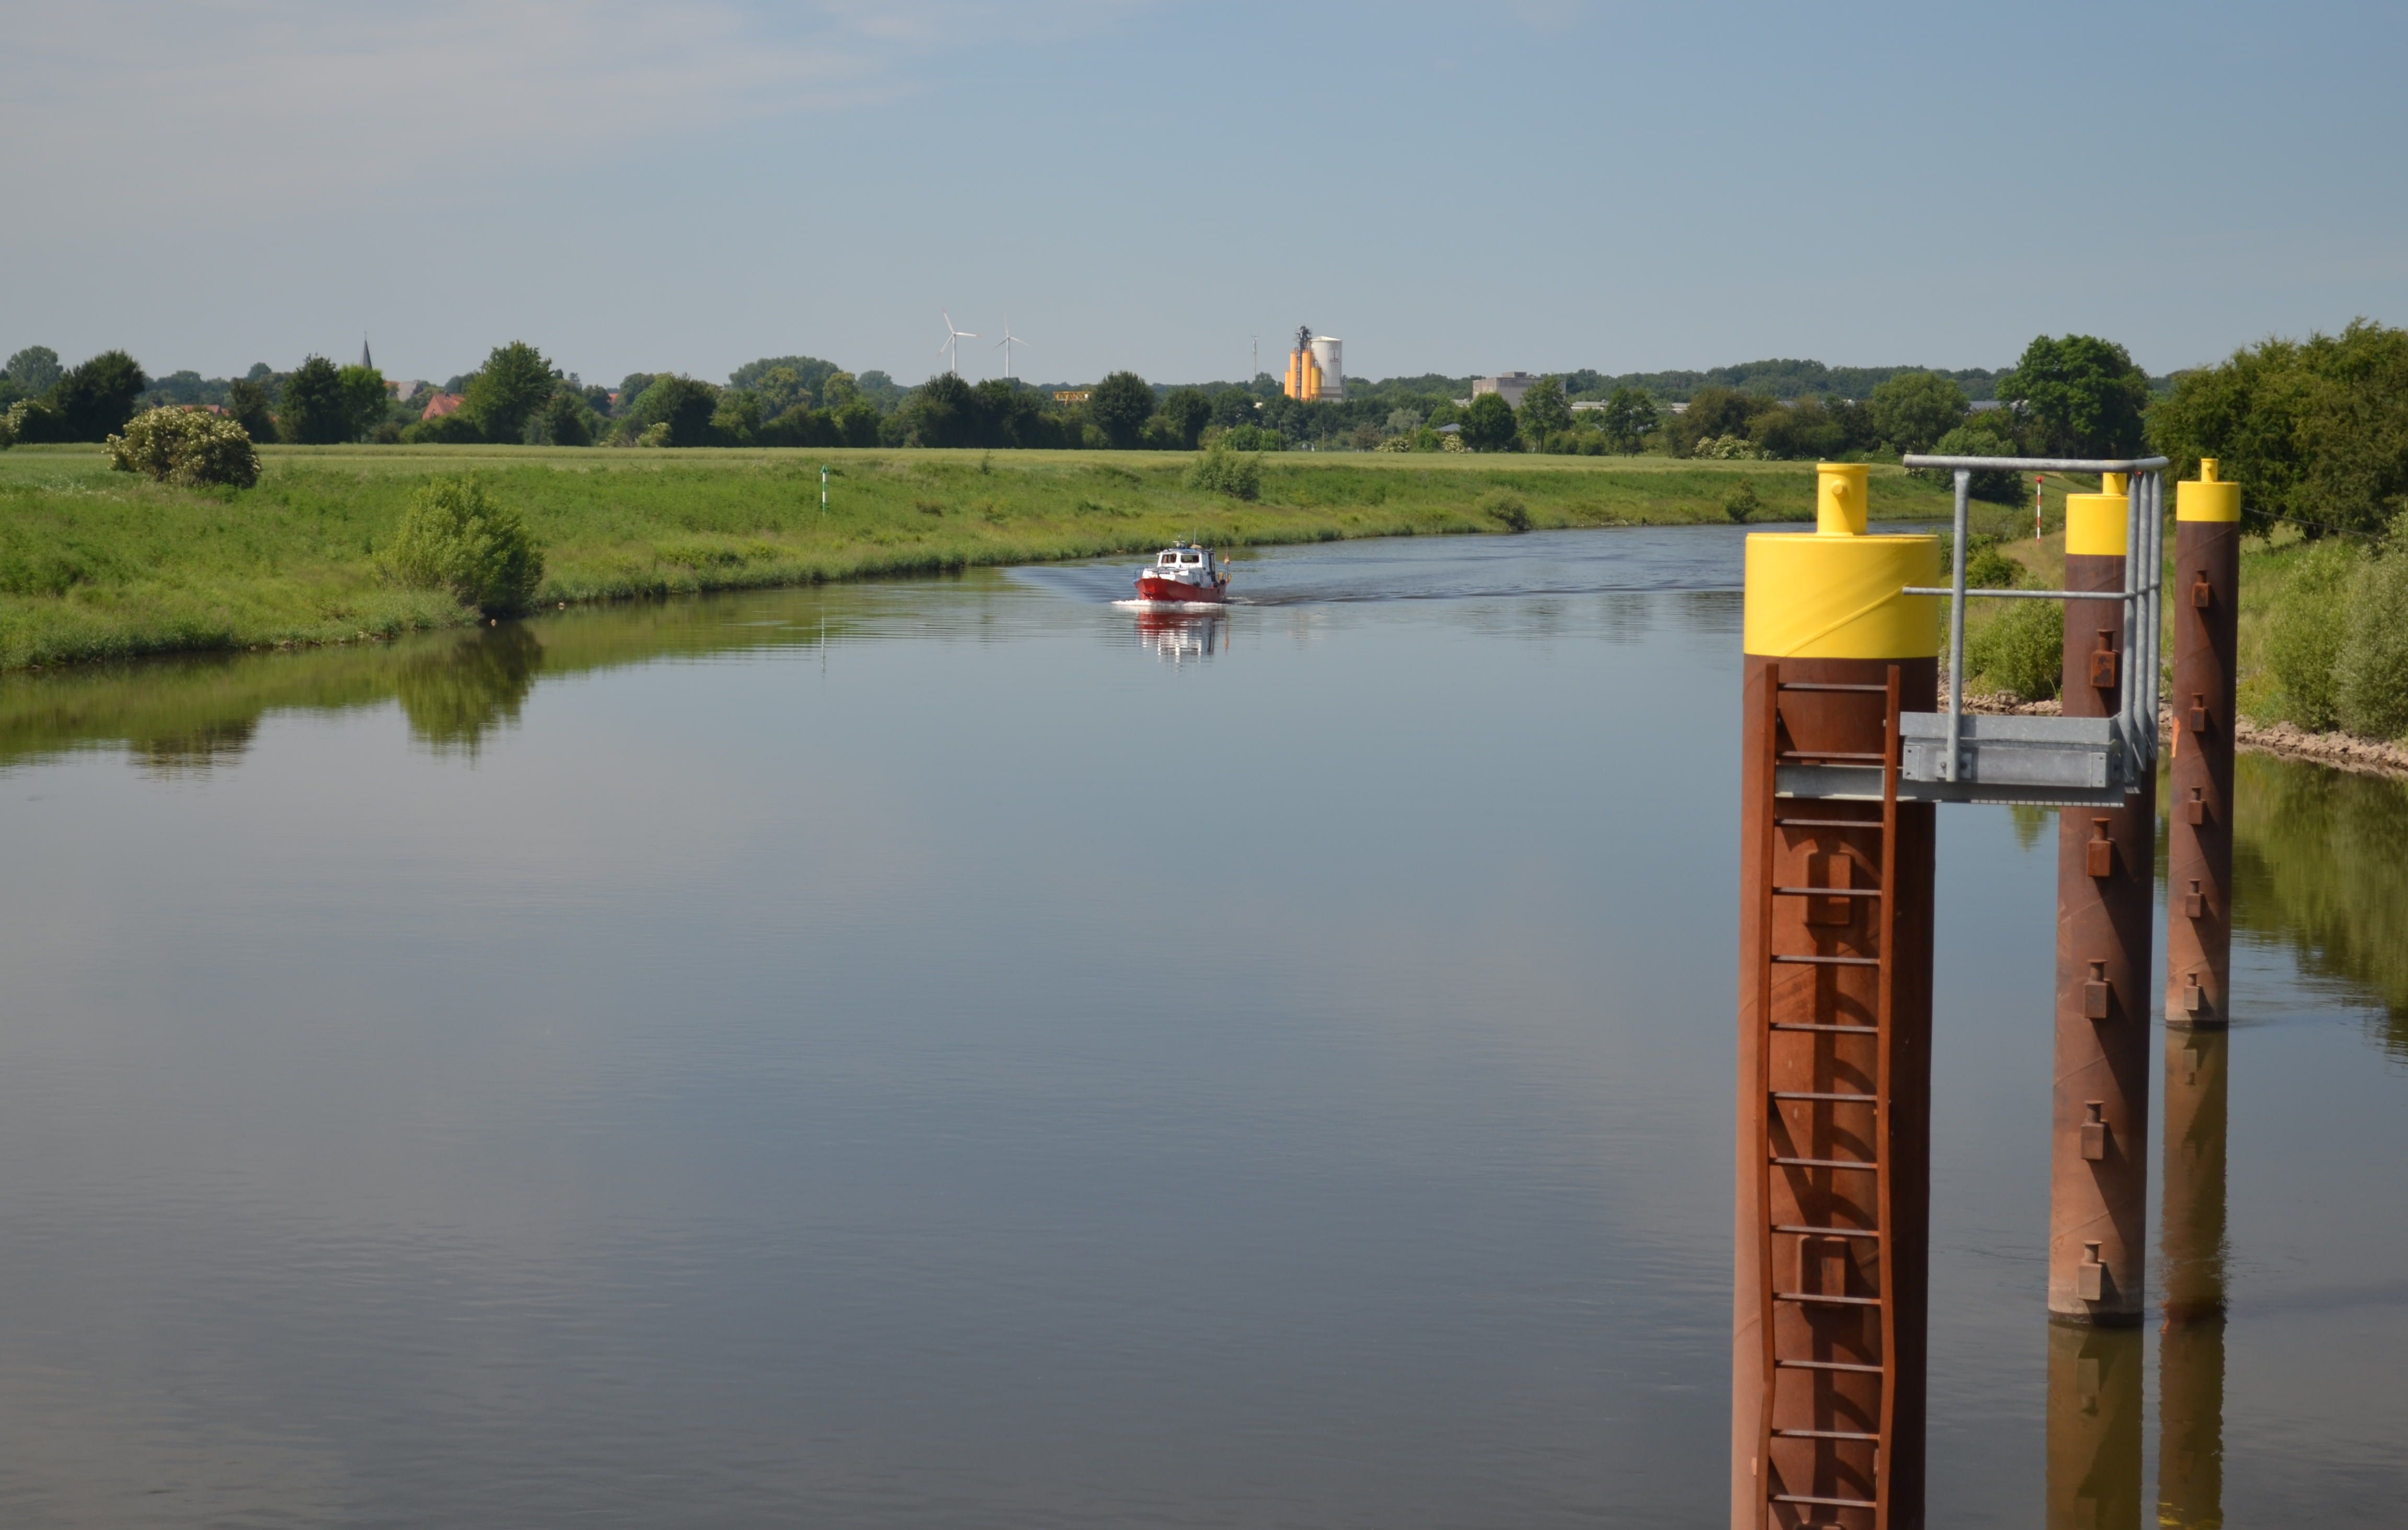
landscape, water, nature, boat, lake, river, canal, reflection, vehicle, reservoir, waterway, wetland, weser, river weser